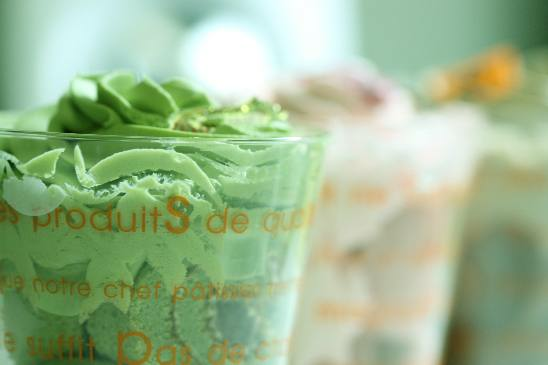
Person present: No